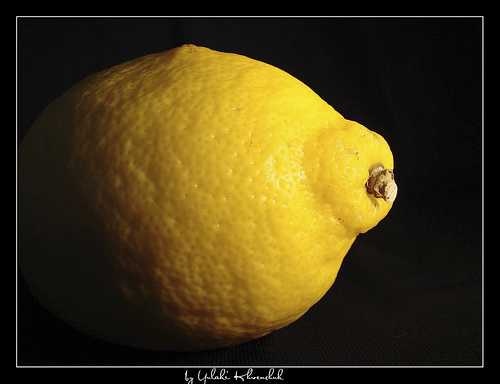
Label: Lemon